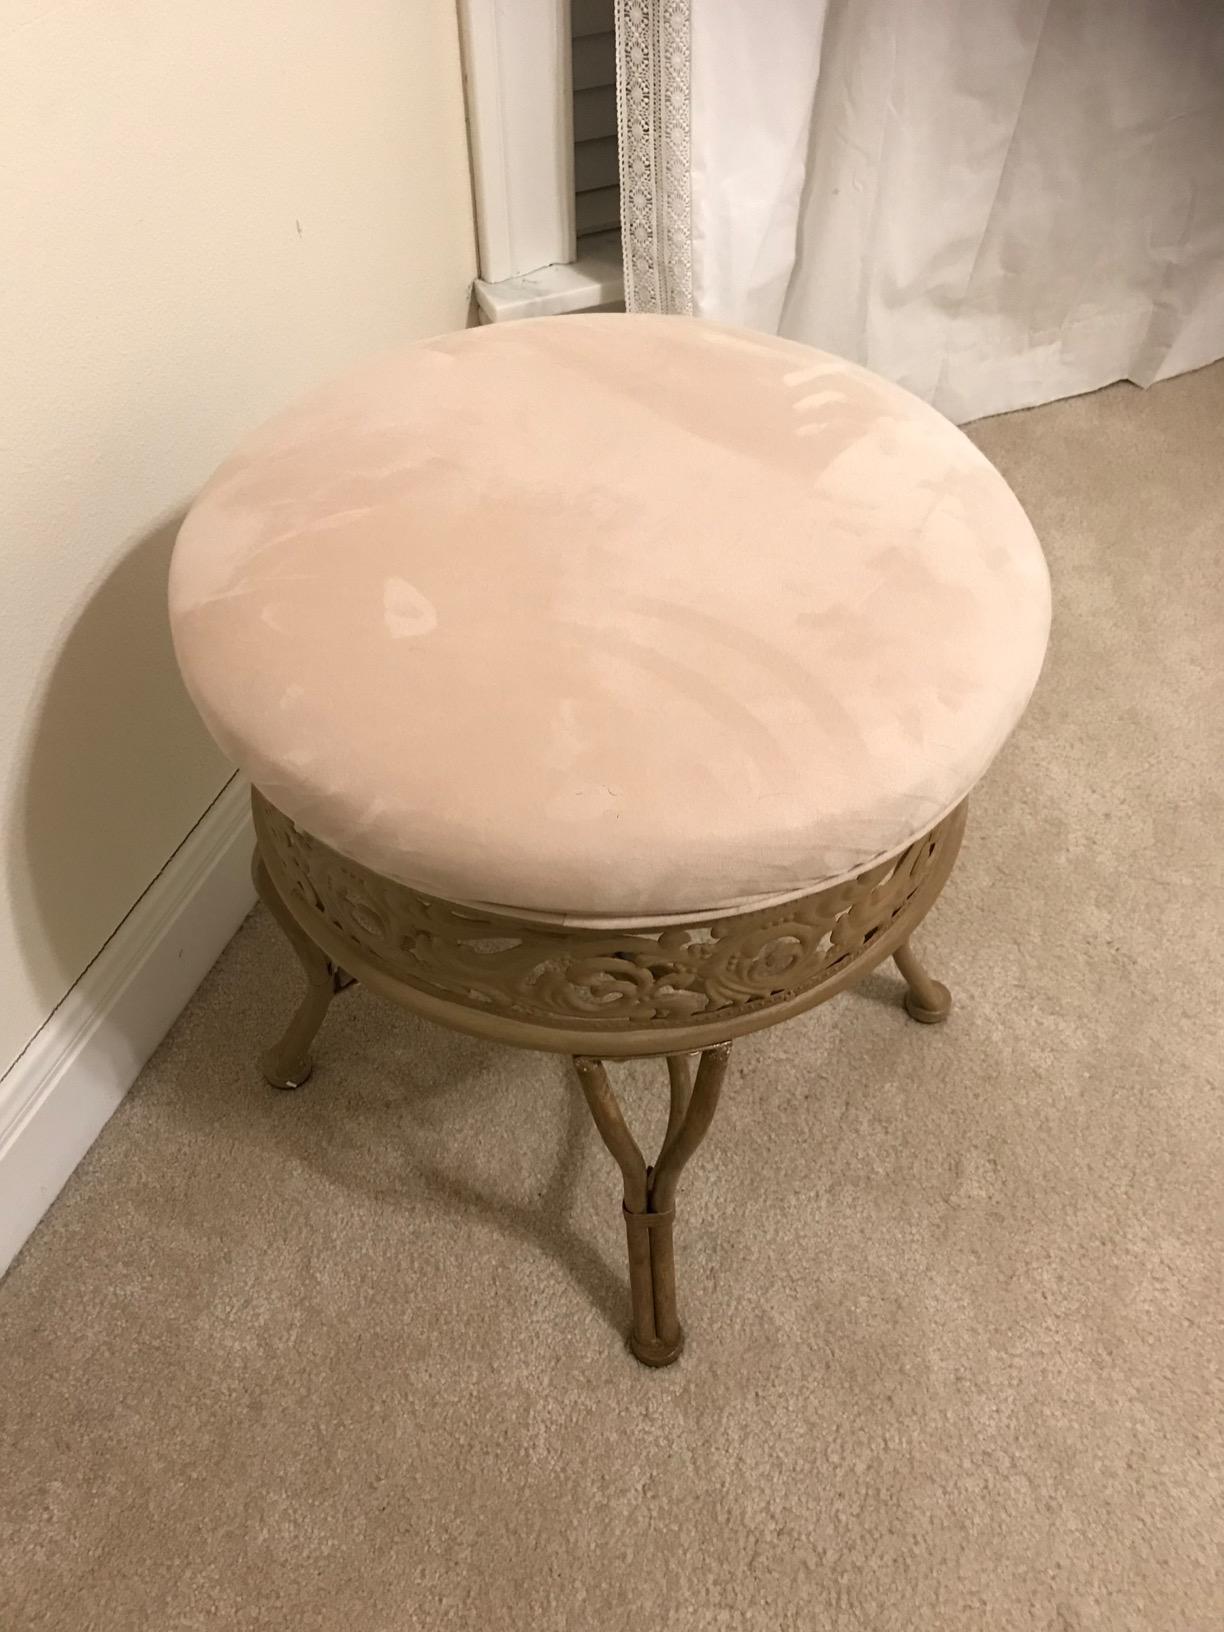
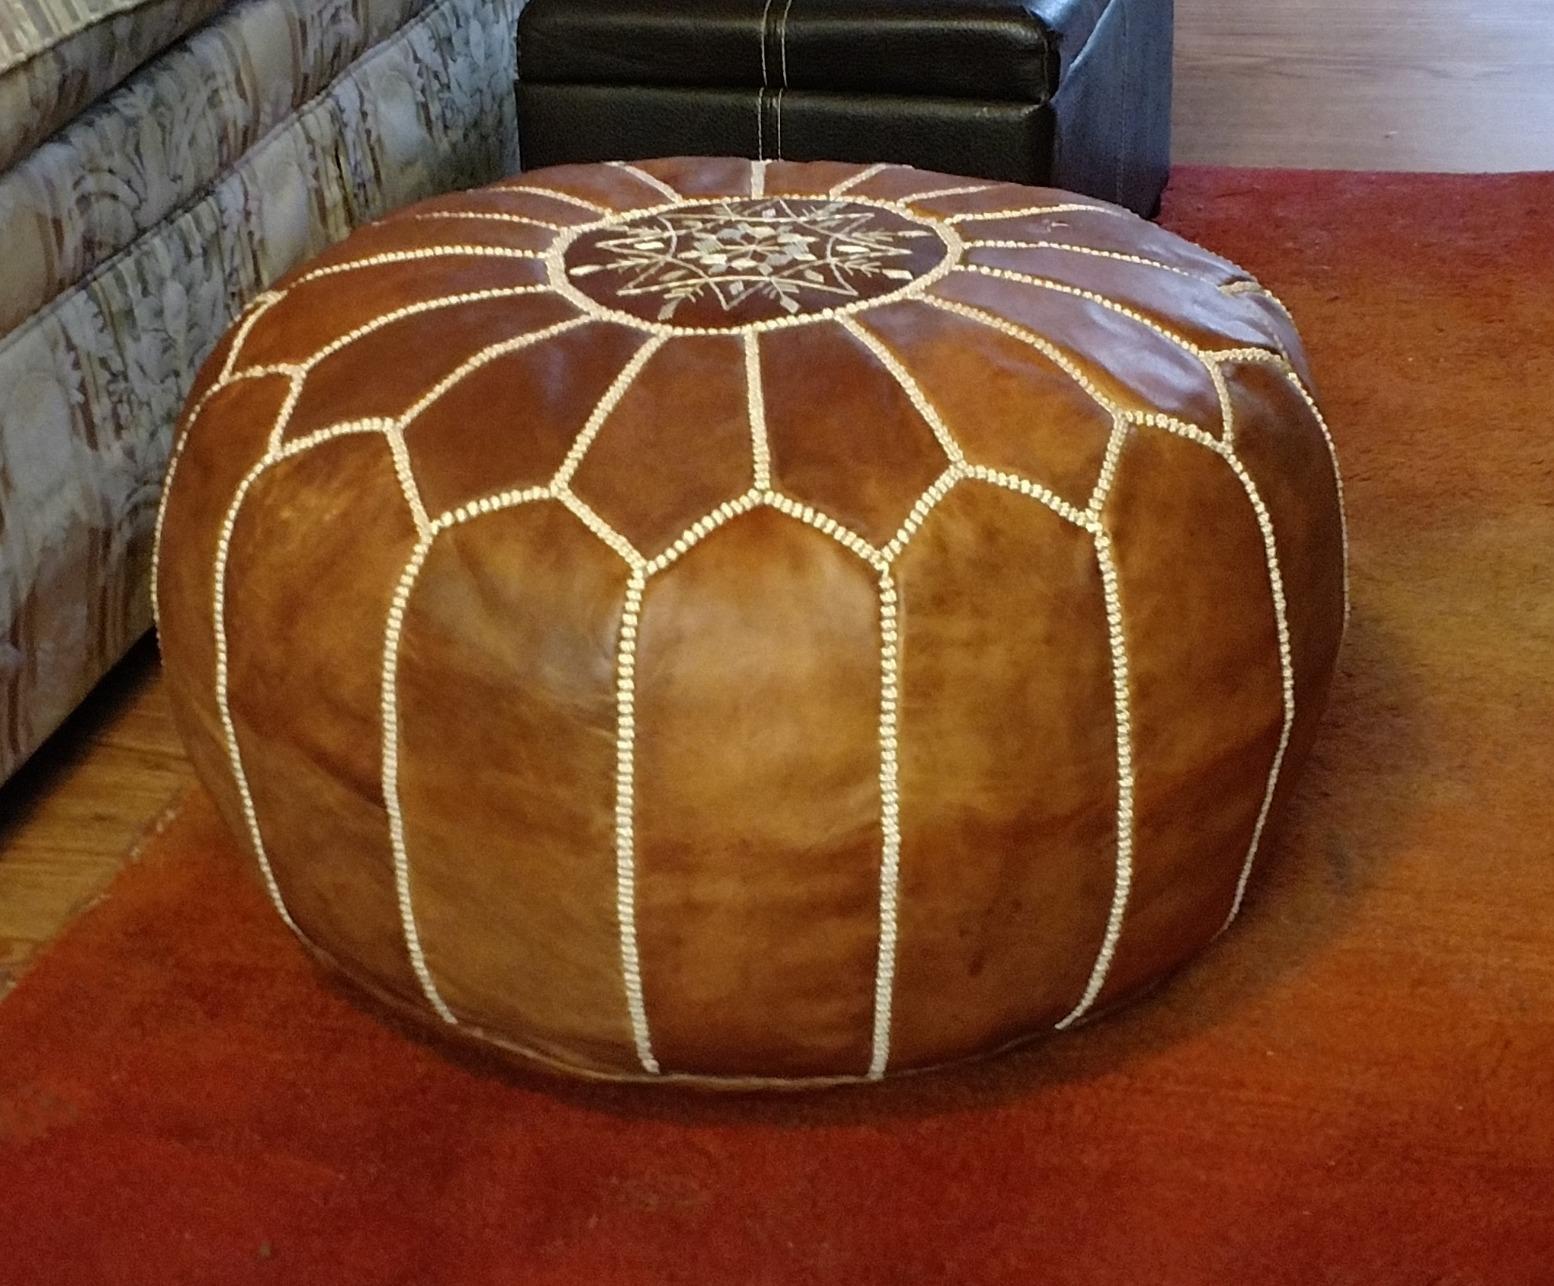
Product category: stool
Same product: no